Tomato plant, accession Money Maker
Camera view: bottom (45 deg); turntable rotation: 60 degrees
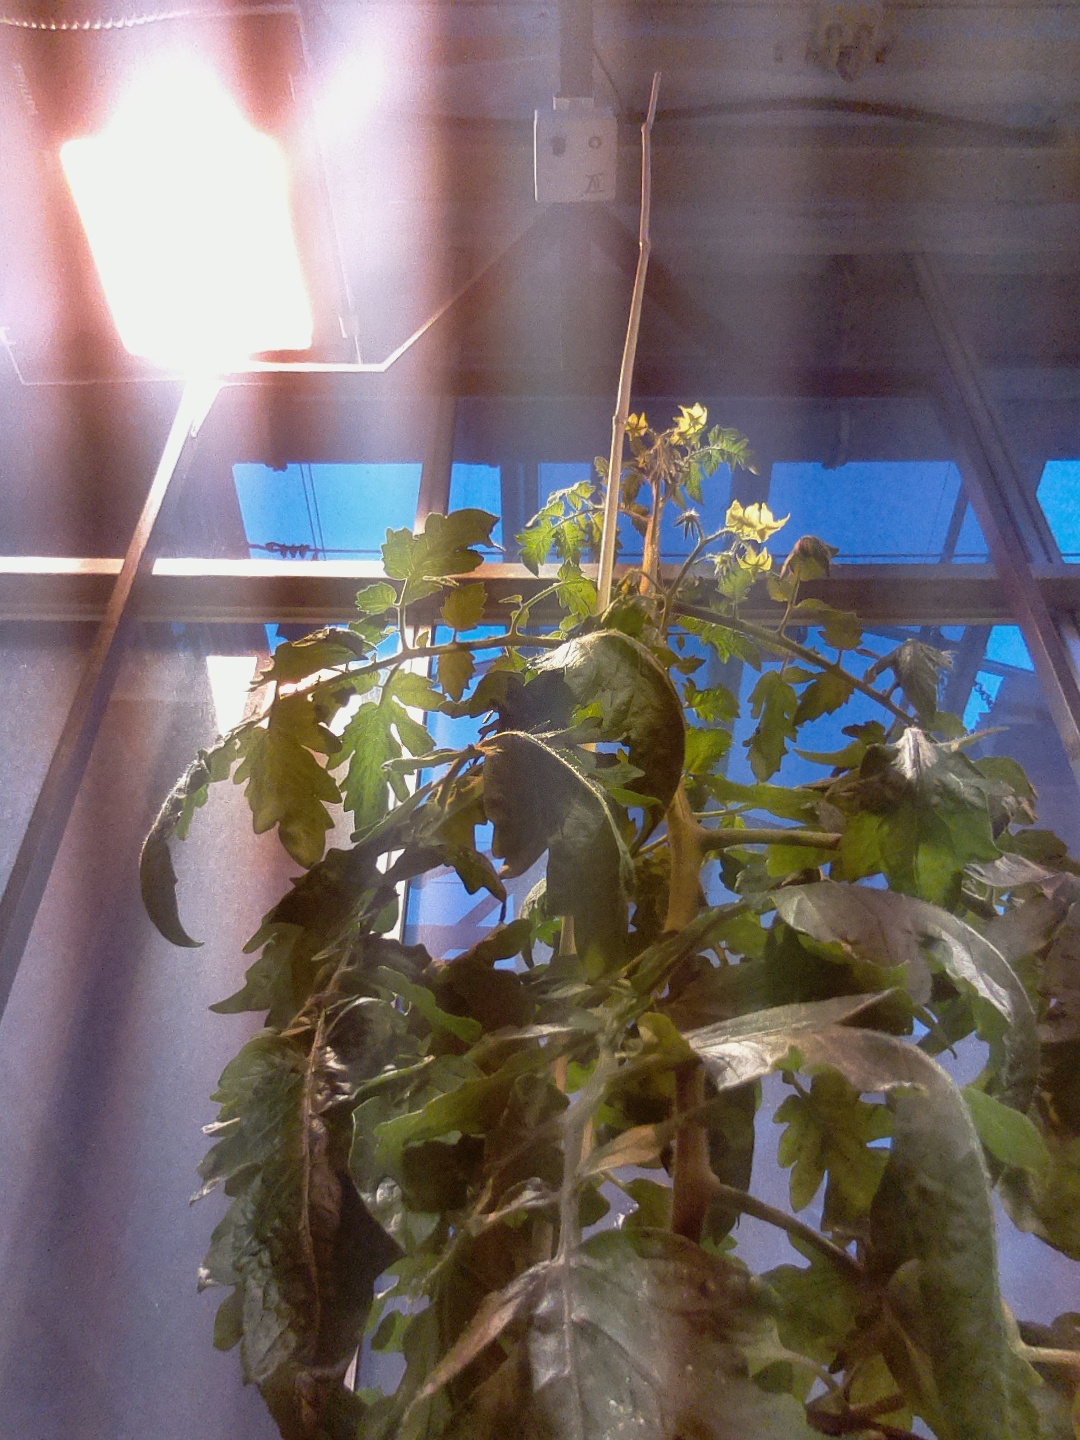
BBCH growth stage 68: Full flowering, 80%-90% of flowers open, more petals falling